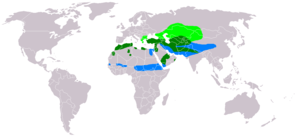
Ørnevåge
Udbredelse af Ørnevågen
Udbredelse af Buteo rufinus &#160;&#160; Yngleområde.&#160;&#160; Hele året.&#160;&#160; Vinterkvarter.